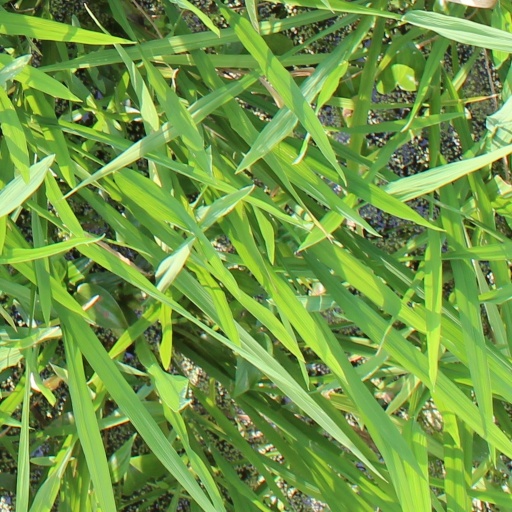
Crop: rice